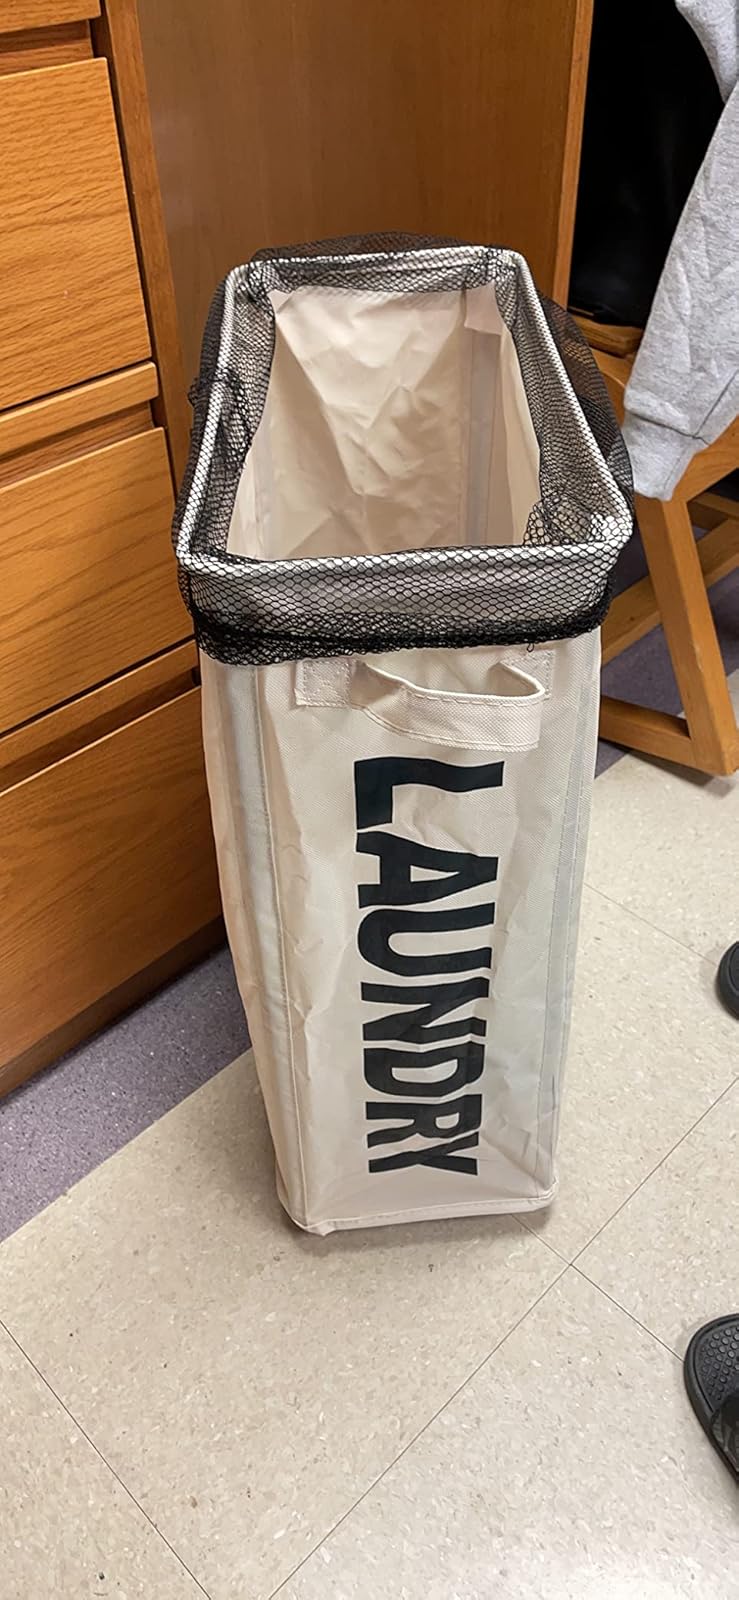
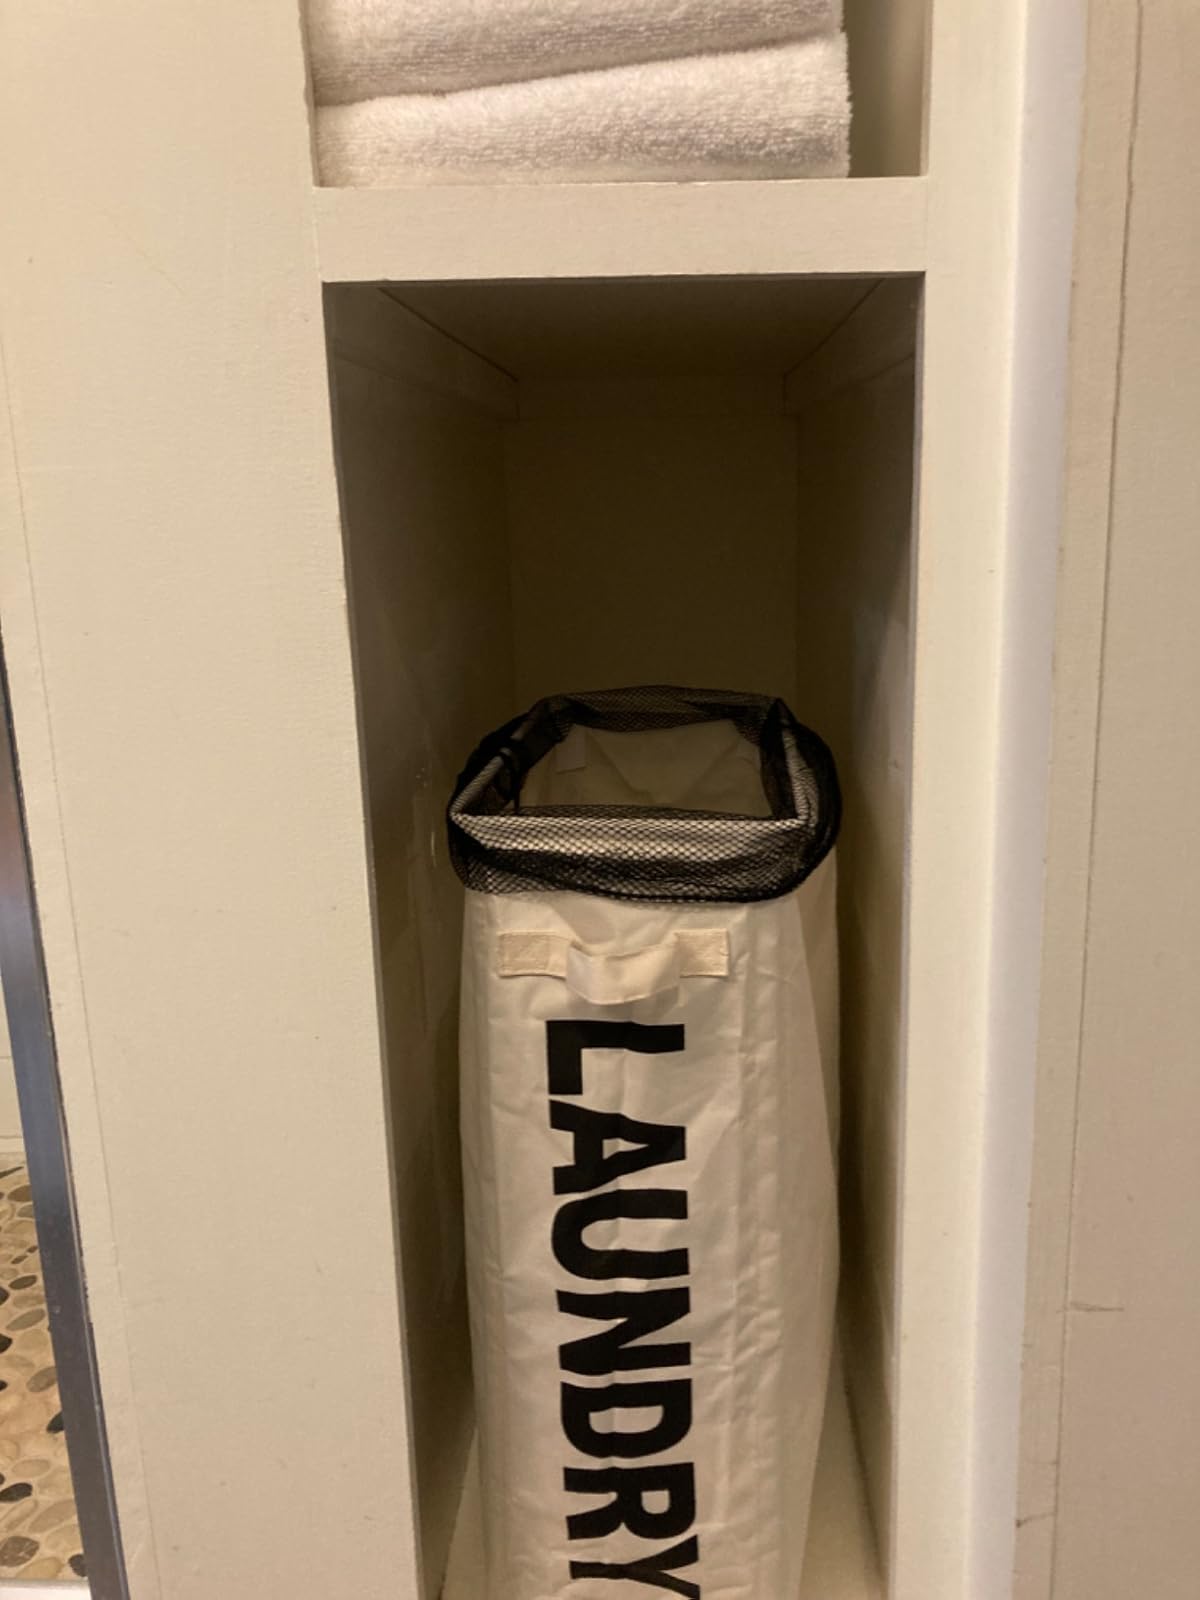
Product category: items_hamper
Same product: yes